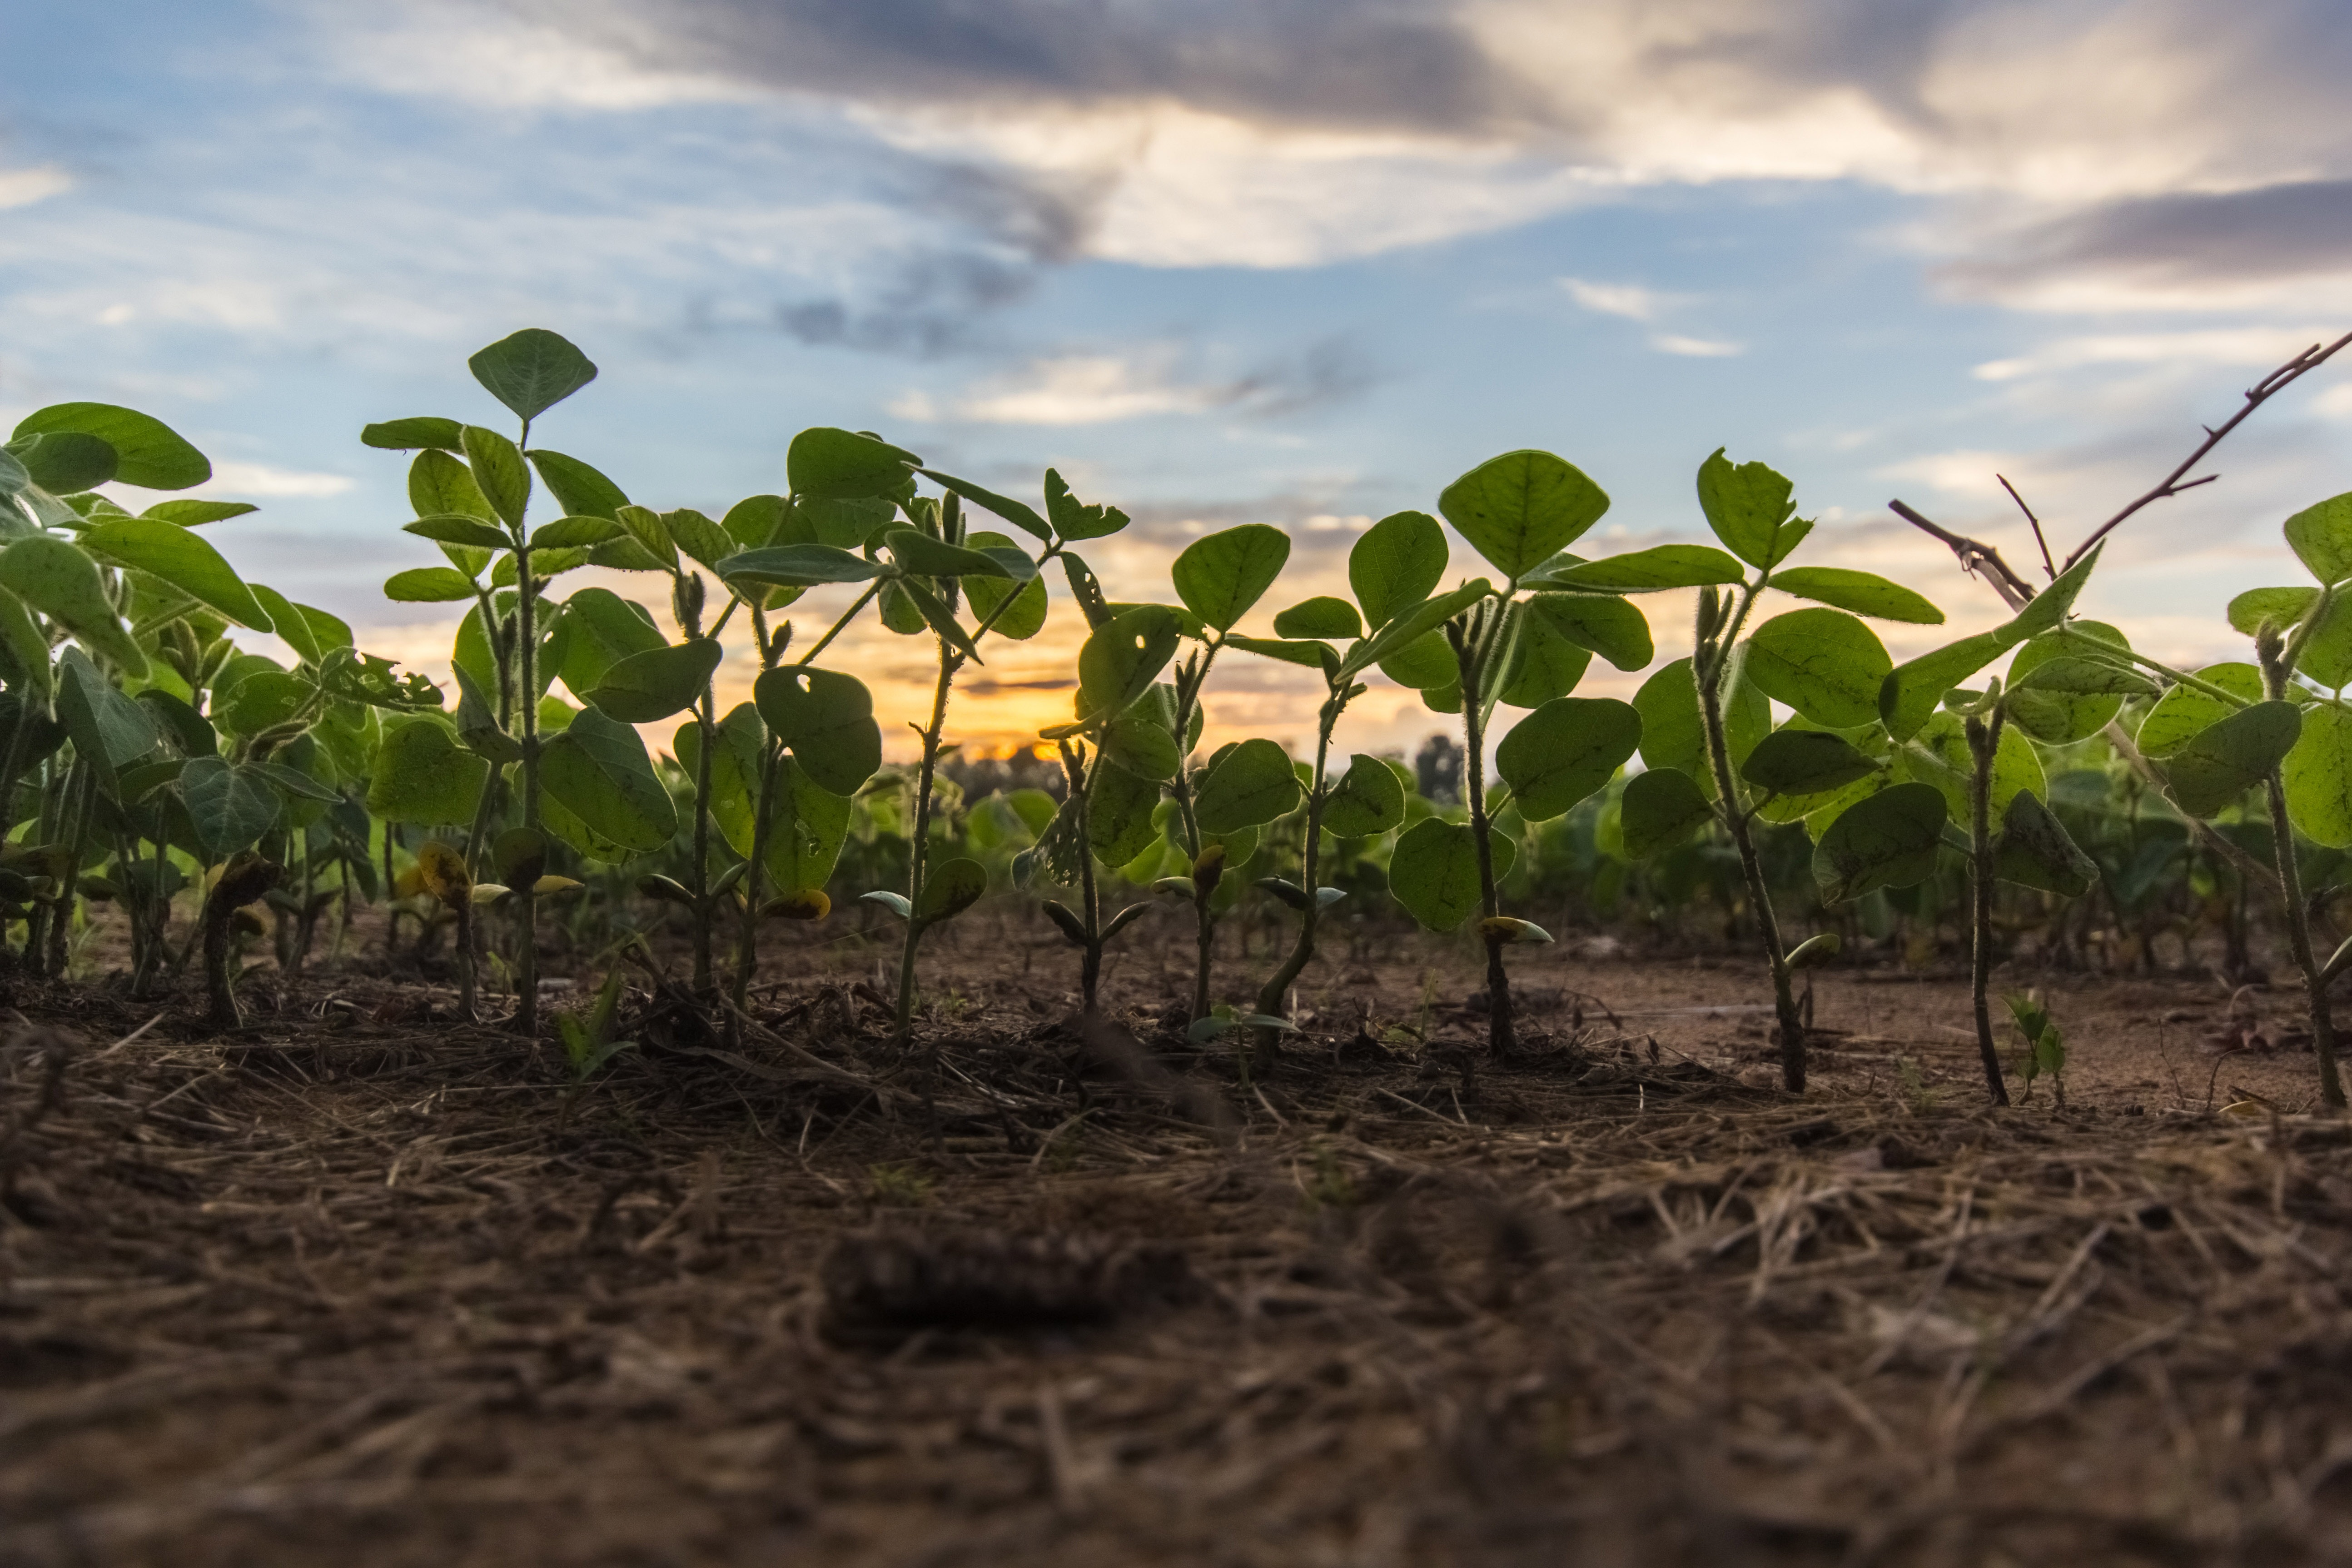
landscape, nature, growth, sunset, field, farm, flower, food, spring, green, produce, crop, grow, natural, soil, agriculture, farmland, plants, ecology, growing, plantation, rural area, growing plant, farm field